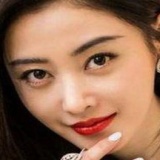
diễn viên Trương Thiên Ái